Katja Restović

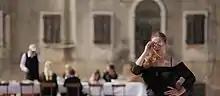
Katja Restović

She is a member of the Croatian Musicians Union, the Croatian Writers' Association and the Association of Croatian film director. She received the Award for Lifetime achievement in the field of fashion, Faculty of Textile Technology in Zagreb (author and director of the Festival Fashion News 1990 -1997). Under the pseudonym Eva Lucas, she has published three novels ( “Pan American Highway”,“Placida Curato” and “Henry Tool’s Film”). Since the Year 2010. she is actively involved in Theater, writing and directing ( Musicals "We are all the same (under the skin") and “The Princess and the Pea", "Na Brzaka" and "Night of Theatre"